Water supply and sanitation in Jordan

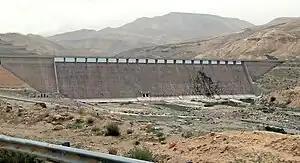
The Mujib dam stores water from Wadi Mujib which is then mixed with desalinated water from brackish springs near the shore of the Dead Sea and then pumped up to Amman for drinking water supply.

The proposed Red Sea-Dead Sea Canal is a multibillion-dollar plan to build a canal from the Red Sea to the slowly evaporating Dead Sea. The project also incorporates the construction of a desalination plant. It is expected to provide Jordan with 500 million cubic metres of water annually. In August 2008, the Jordanian Minister of Water and Irrigation Raed Abu Soud denoted the project as "the solution to our water problems." The level of the Dead Sea has been continuously falling since the early 1930s at an average rate of 0·7 m per year. The water level, is about 410·9 m below mean sea level.